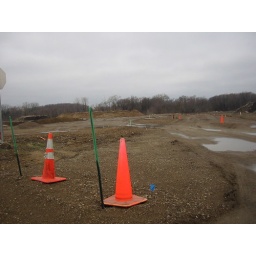
It doesn't look like much now, but this will be a road leading to a new movie theater in Northfield.